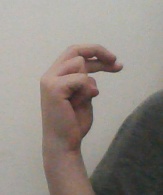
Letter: zay